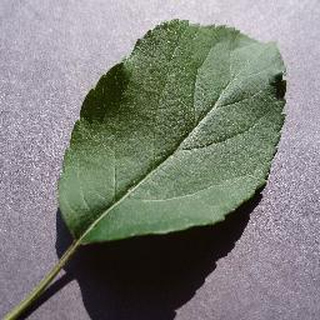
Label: healthy_apple